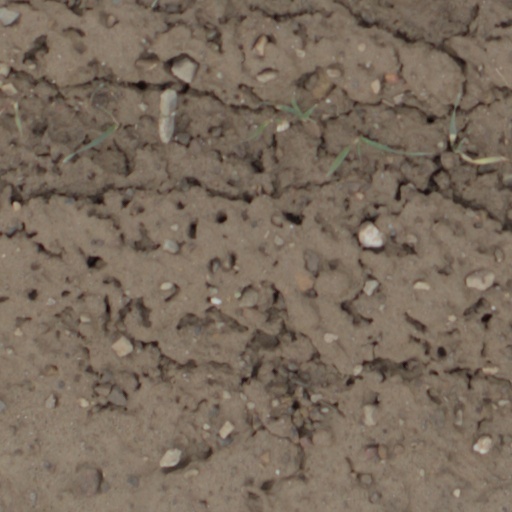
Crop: wheat